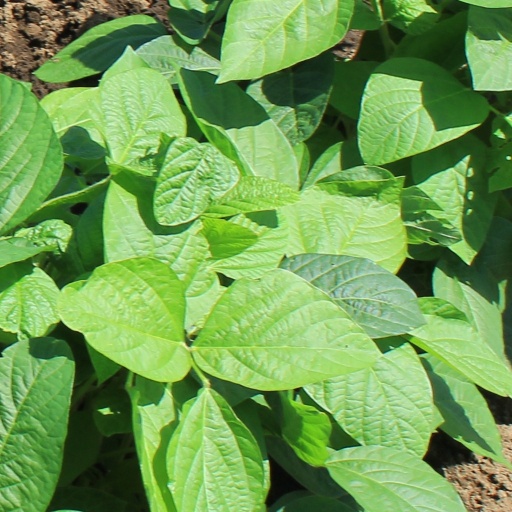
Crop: soybean